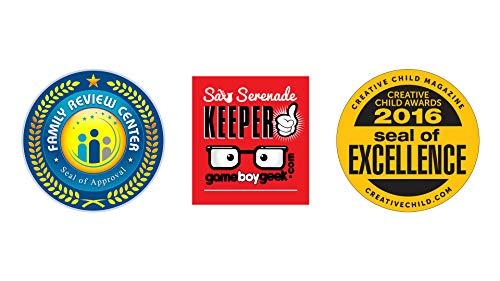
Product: Brain Games Voila! Board Game - A Fast and Fun Family Board Game - Play with Kids, Teenagers and Adults - Award Winning Games for Children, Families & Casual Gamers
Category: Toys & Games | Games & Accessories | Board Games
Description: BRAIN GAMES: We love board games From quick, simple, and fun family games to brain teasers to test your intelligence, every Brain Games product has beautiful graphics and unique gameplay.
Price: $15.59
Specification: ProductDimensions:10.8x7.6x2.6inches|ItemWeight:1pounds|ShippingWeight:1.37pounds(Viewshippingratesandpolicies)|DomesticShipping:ItemcanbeshippedwithinU.S.|InternationalShipping:ThisitemcanbeshippedtoselectcountriesoutsideoftheU.S.LearnMore|ASIN:B01B2O2NS4|Itemmodelnumber:BGP5151|Manufacturerrecommendedage:10yearsandup